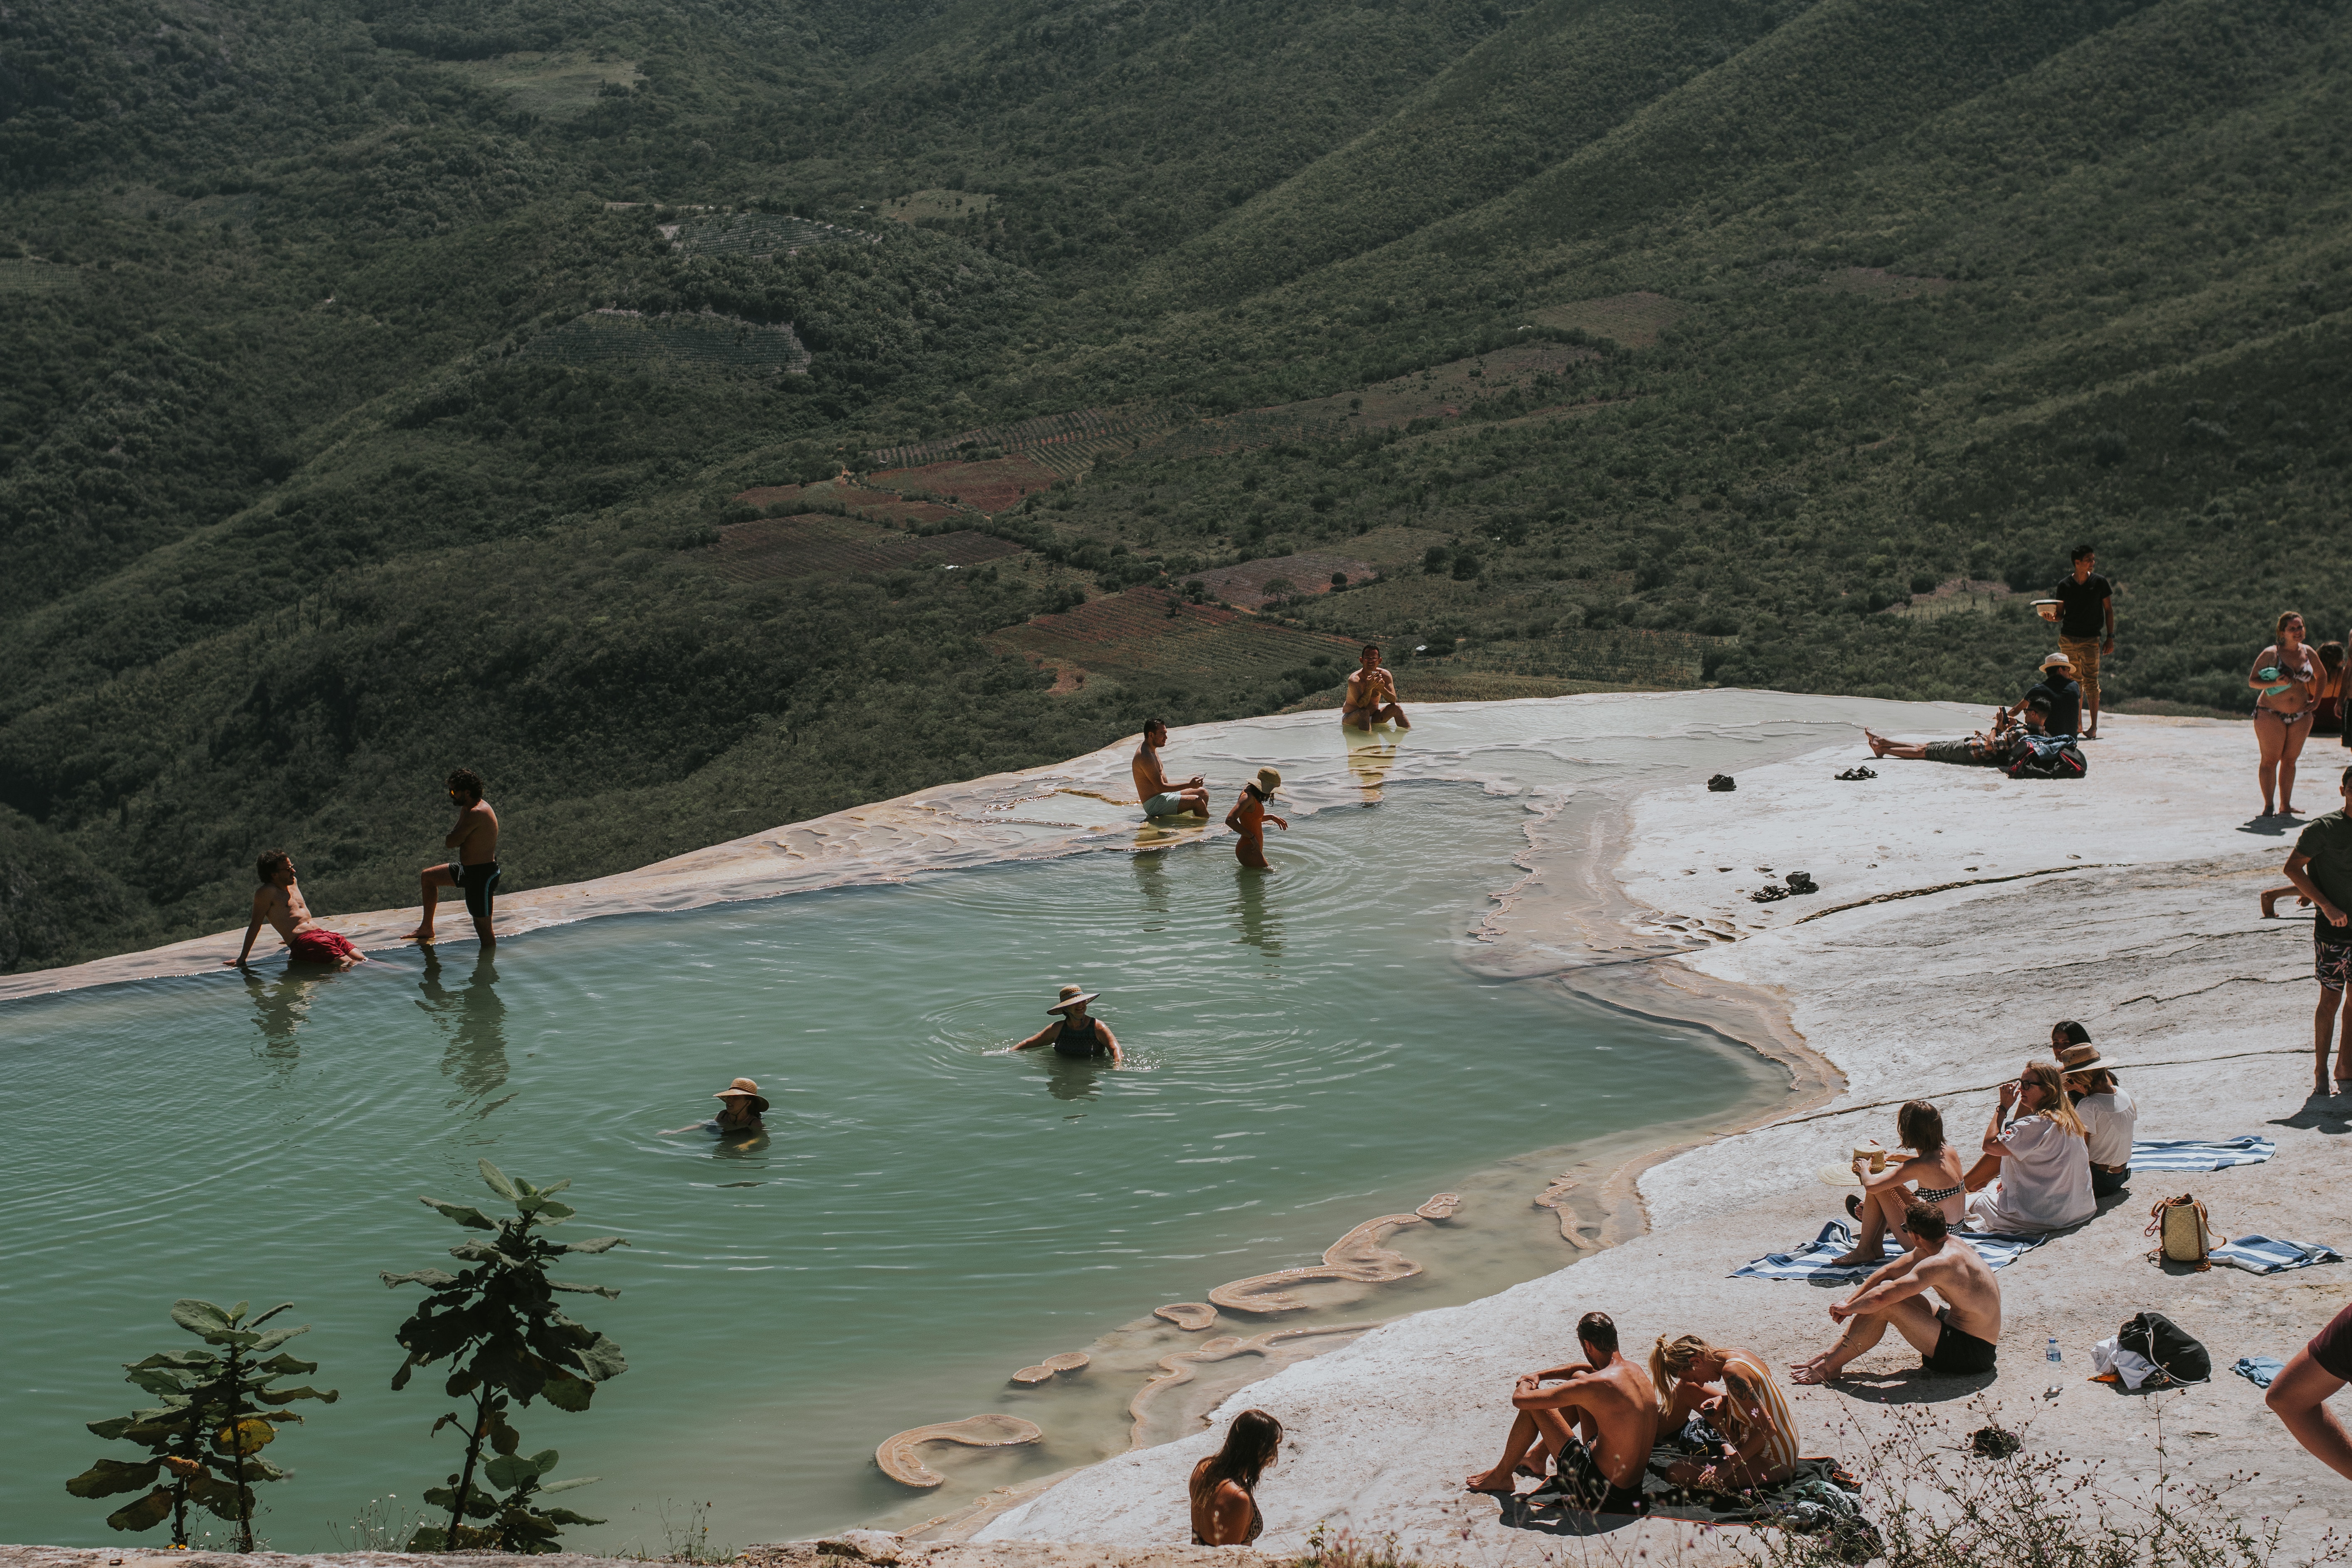
water, tourism, fun, leisure, swimming pool, coast, wave, vacation, river, bathing, beach, recreation, sea, landscape, lagoon, bay, terrain